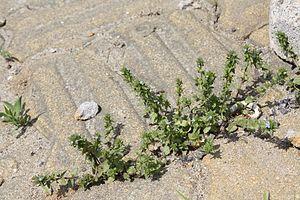
La véronique des champs est une espèce de plantes adventices des cultures et des jardins très commune dans toute l'Europe. Elle appartient au genre Veronica, classé dans la famille des Plantaginaceae.